Colette Samson

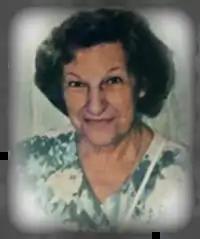
Colette Samson

Colette L. Samson (born June 28, 1923 – 1991) was the founder of La Maison Revivre, a refuge for the homeless, in Quebec City.